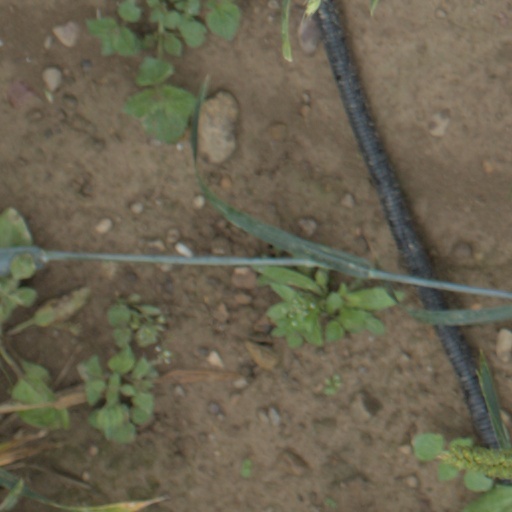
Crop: wheat